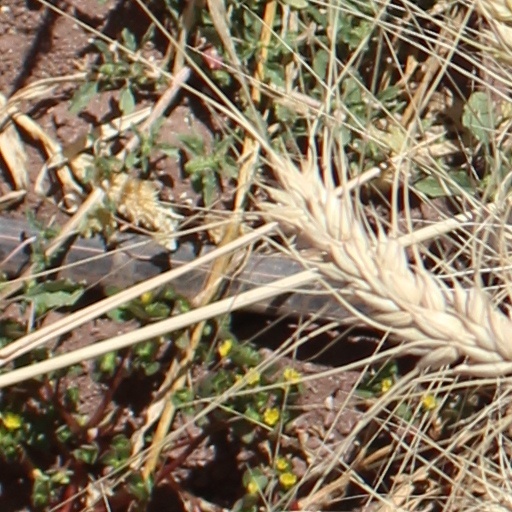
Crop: wheat